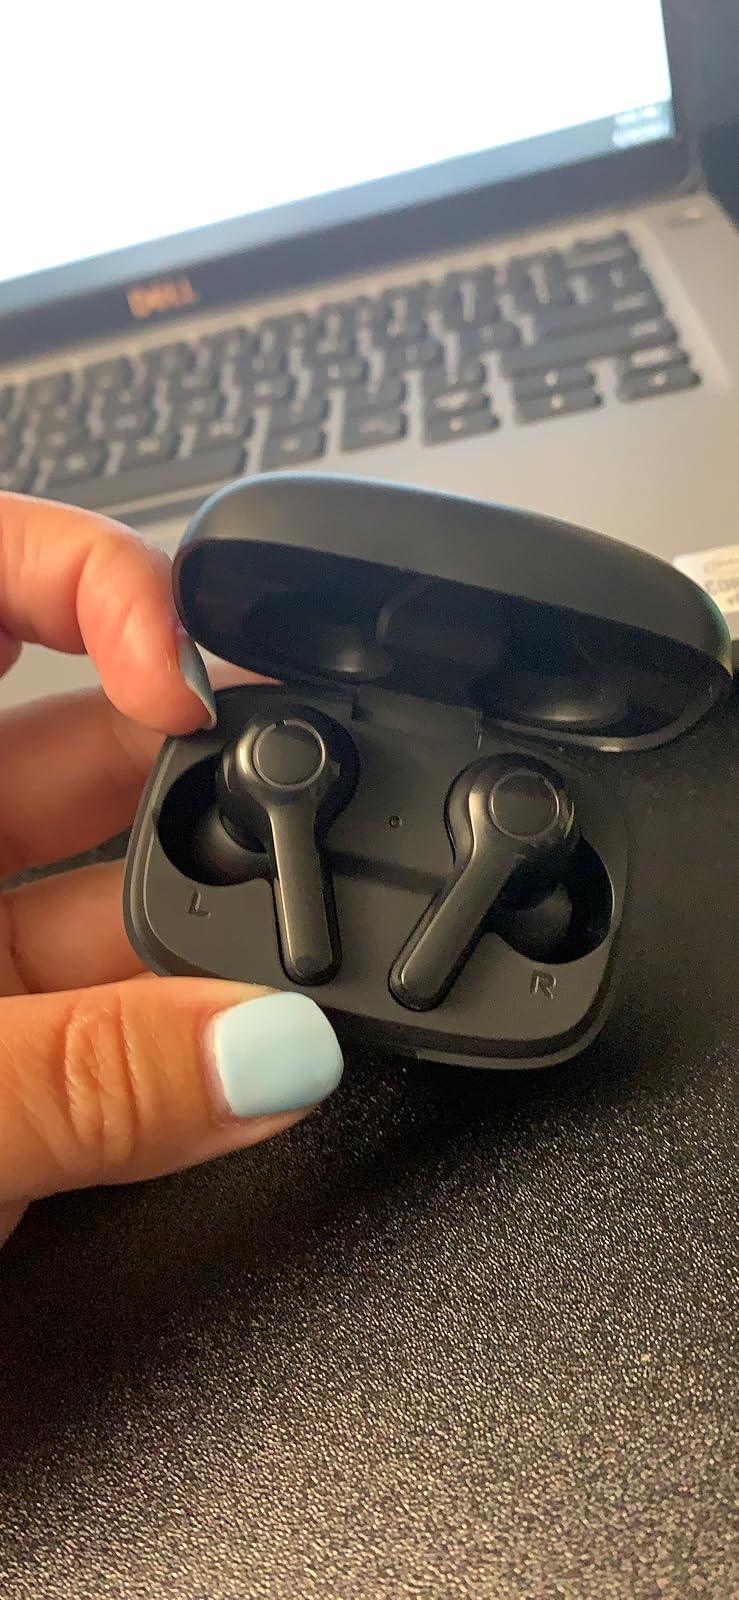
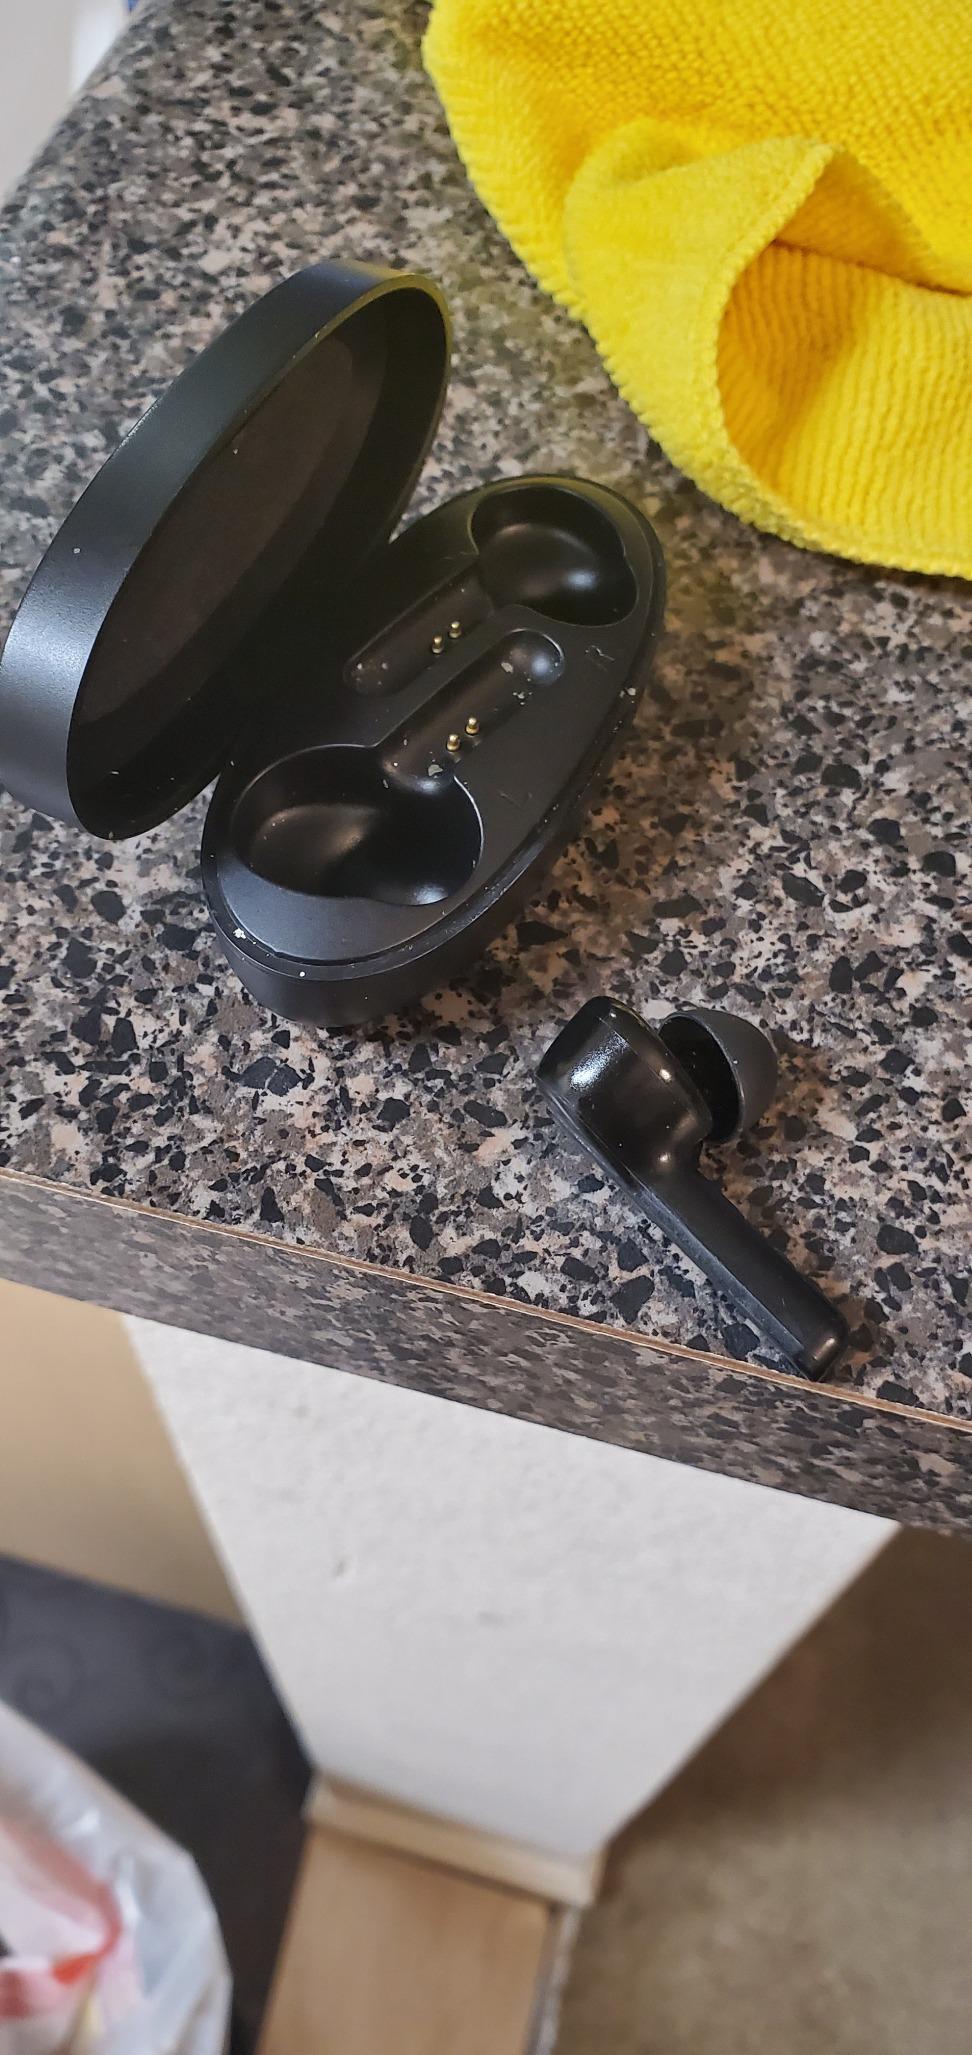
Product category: earbuds
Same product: no